Mountaineering

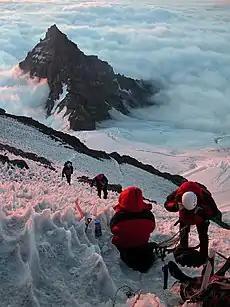
Climbers ascending Mount Rainier looking at Little Tahoma Peak, United States

Mountaineering, mountain climbing, or alpinism is a set of outdoor activities that involves ascending mountains. Mountaineering-related activities include traditional outdoor climbing, skiing, and traversing via ferratas that have become sports in their own right. Indoor climbing, sport climbing, and bouldering are also considered variants of mountaineering by some, but are part of a wide group of mountain sports.